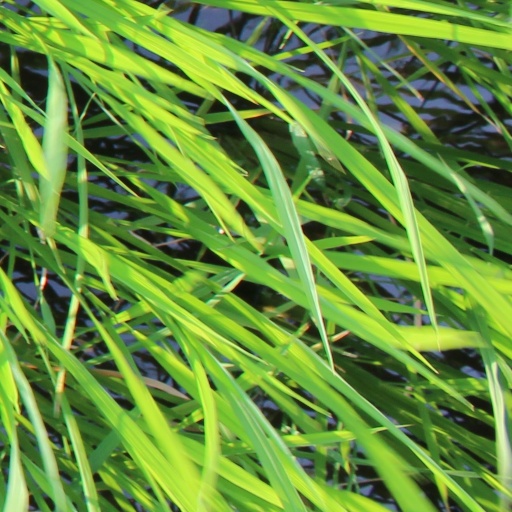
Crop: rice